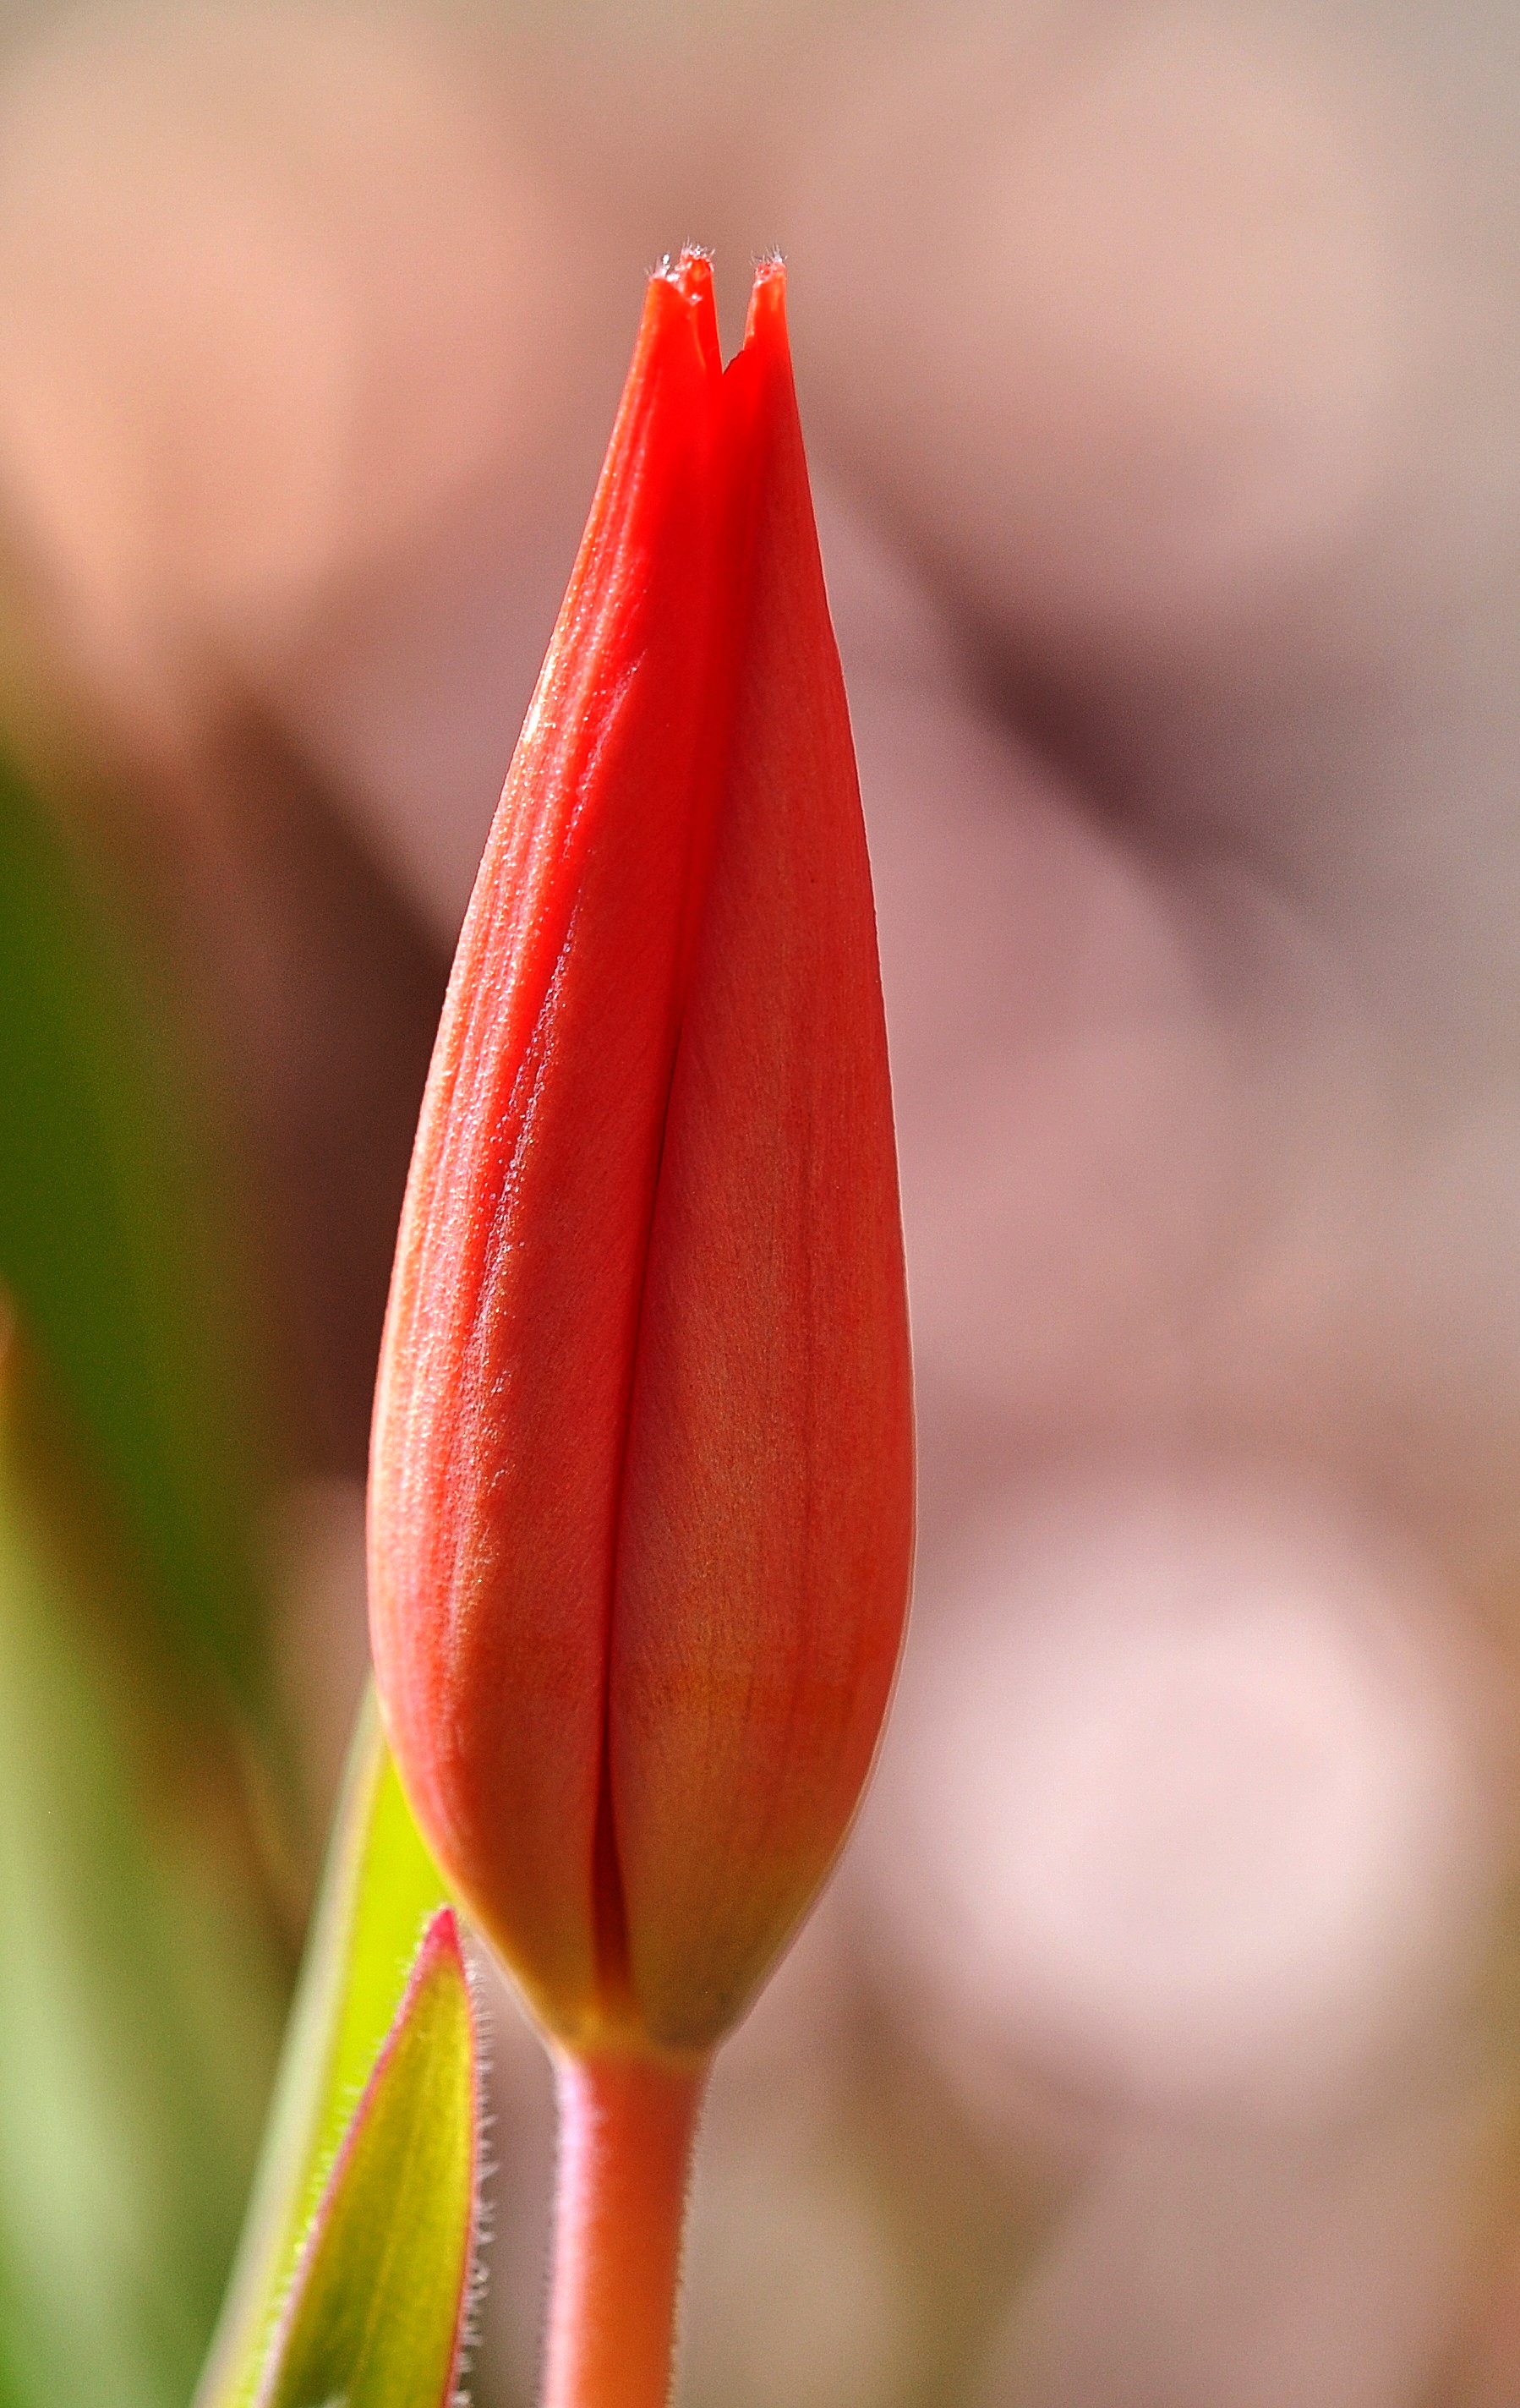
blossom, plant, photography, flower, petal, bloom, tulip, red, garden, close, flora, close up, closed, bud, spring flower, macro photography, flowering plant, plant stem, land plant